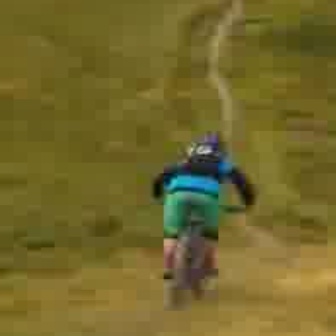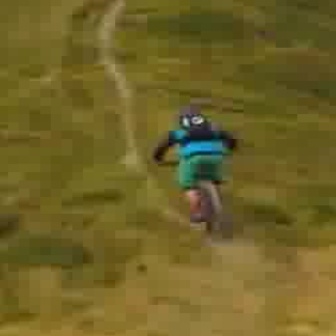
  Please identify the target specified by the bounding box [125,174,271,321] in the first image and locate it in the second image. Return the coordinates in [x_min,y_min,x_max,y_max] format.
Answer: [125,135,240,250]